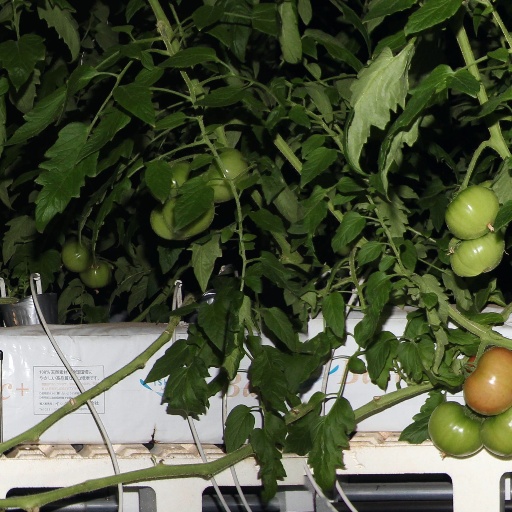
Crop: tomato